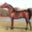
Label: horse